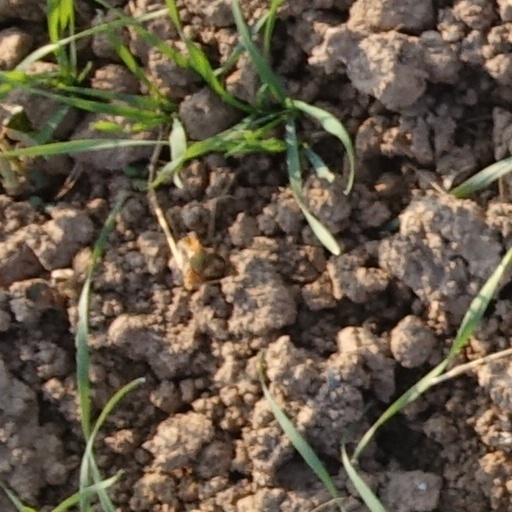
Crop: wheat